Kashiwa-Tanaka Station

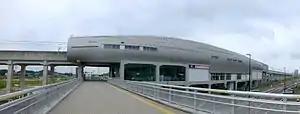
Station building, 2016

is a passenger railway station in the city of Kashiwa, Chiba Prefecture, Japan. Its station number is TX14.